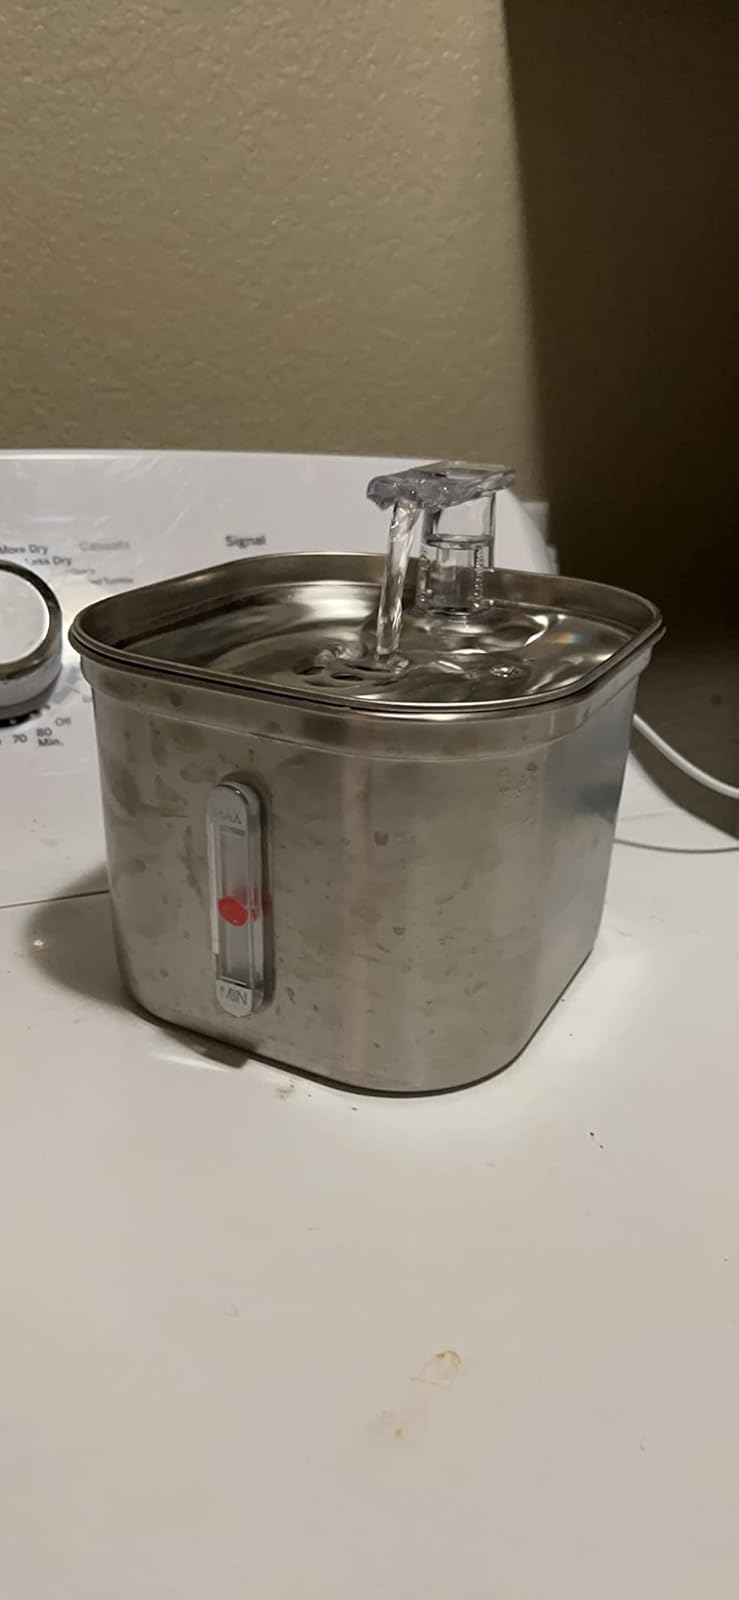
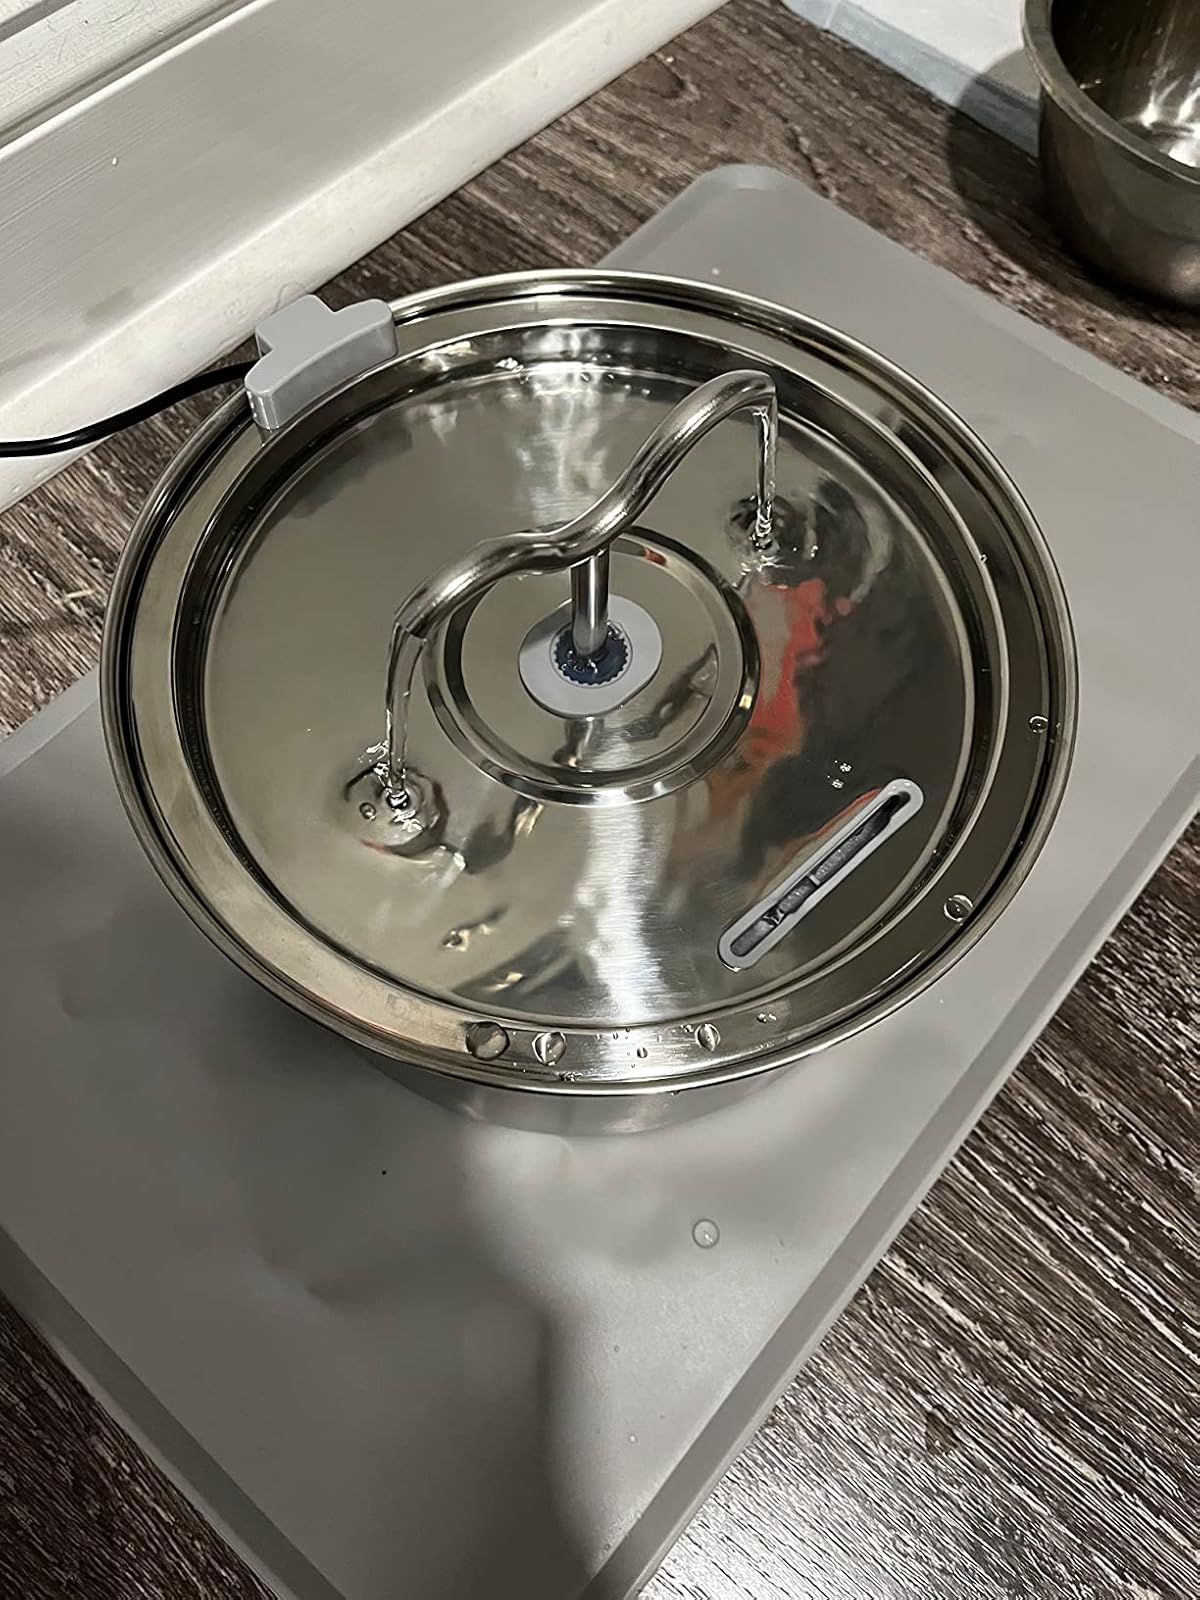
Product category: items_bowl
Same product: no